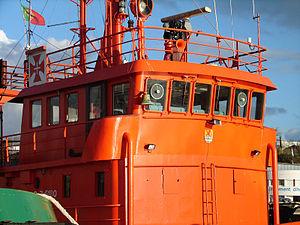
Les remorqueurs Leao Dos Mares et Sea Falcon à Concarneau.